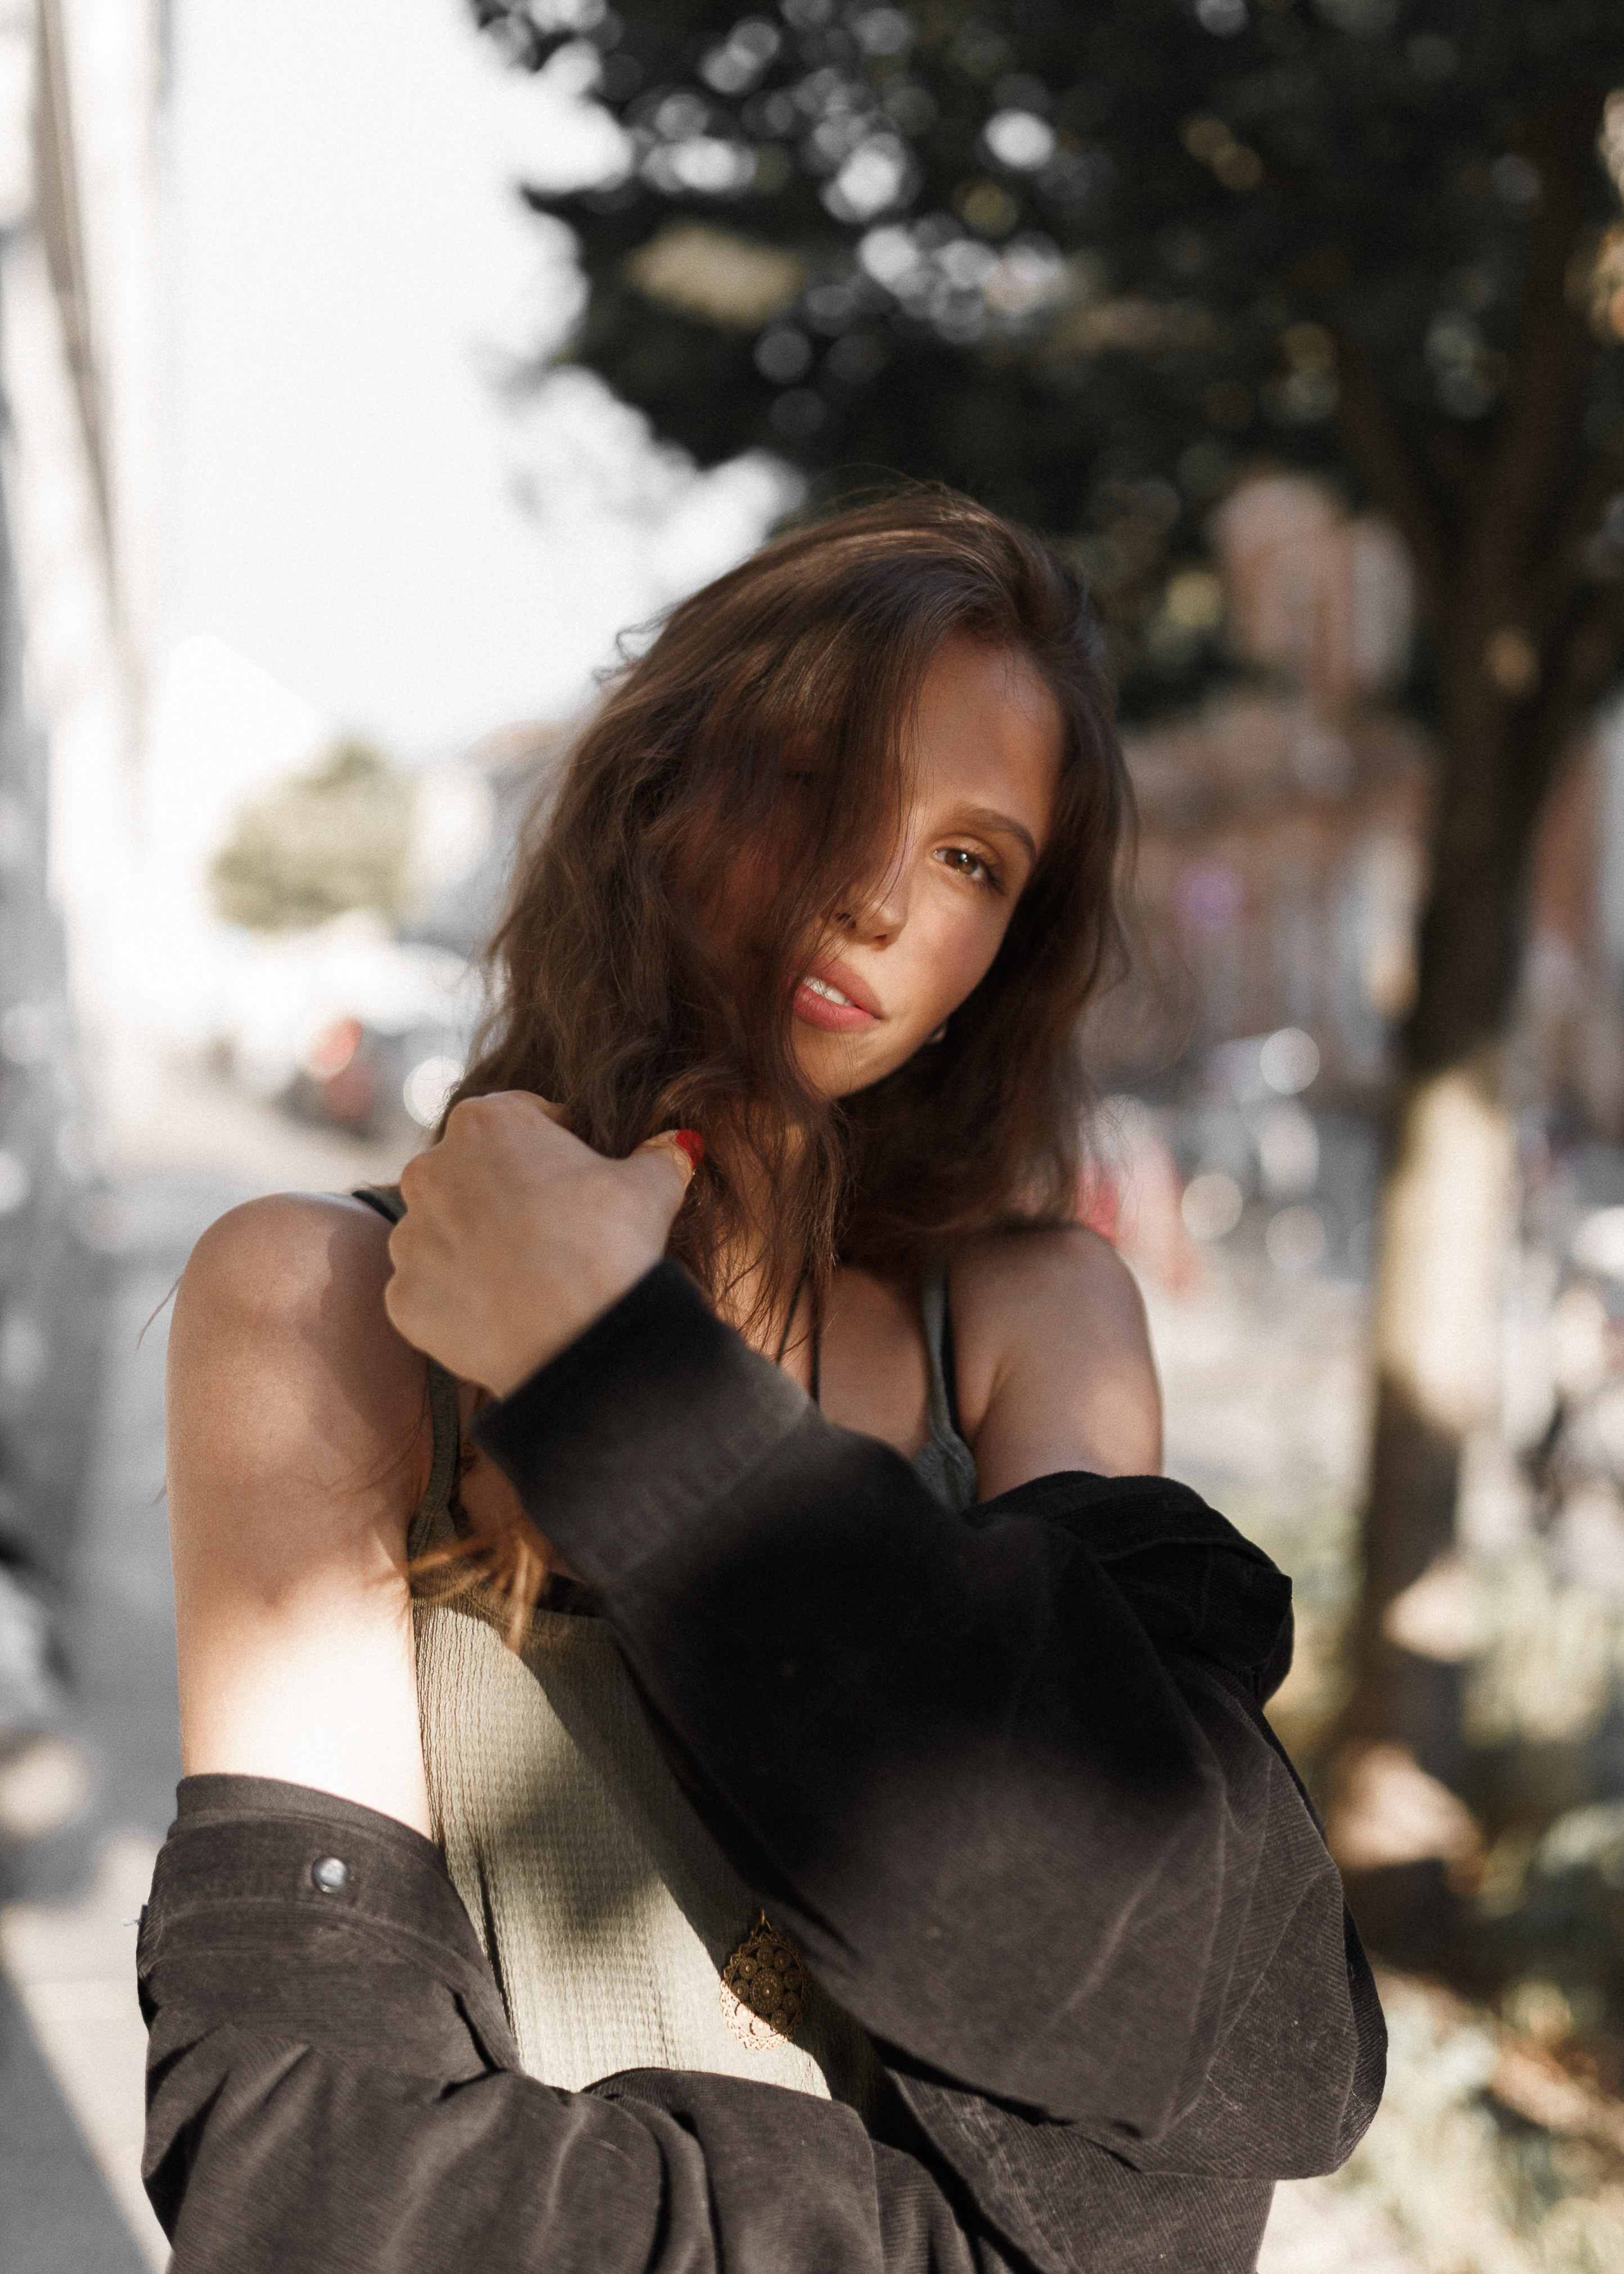
hair, black, beauty, shoulder, fashion, photo shoot, photography, model, long hair, tree, joint, brown hair, dress, portrait photography, black hair, smile, style